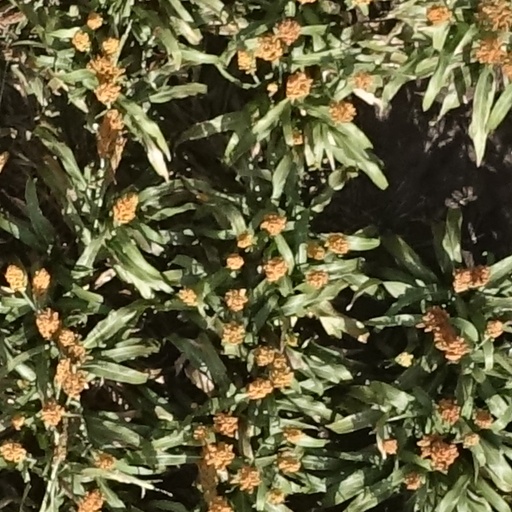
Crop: sorghum